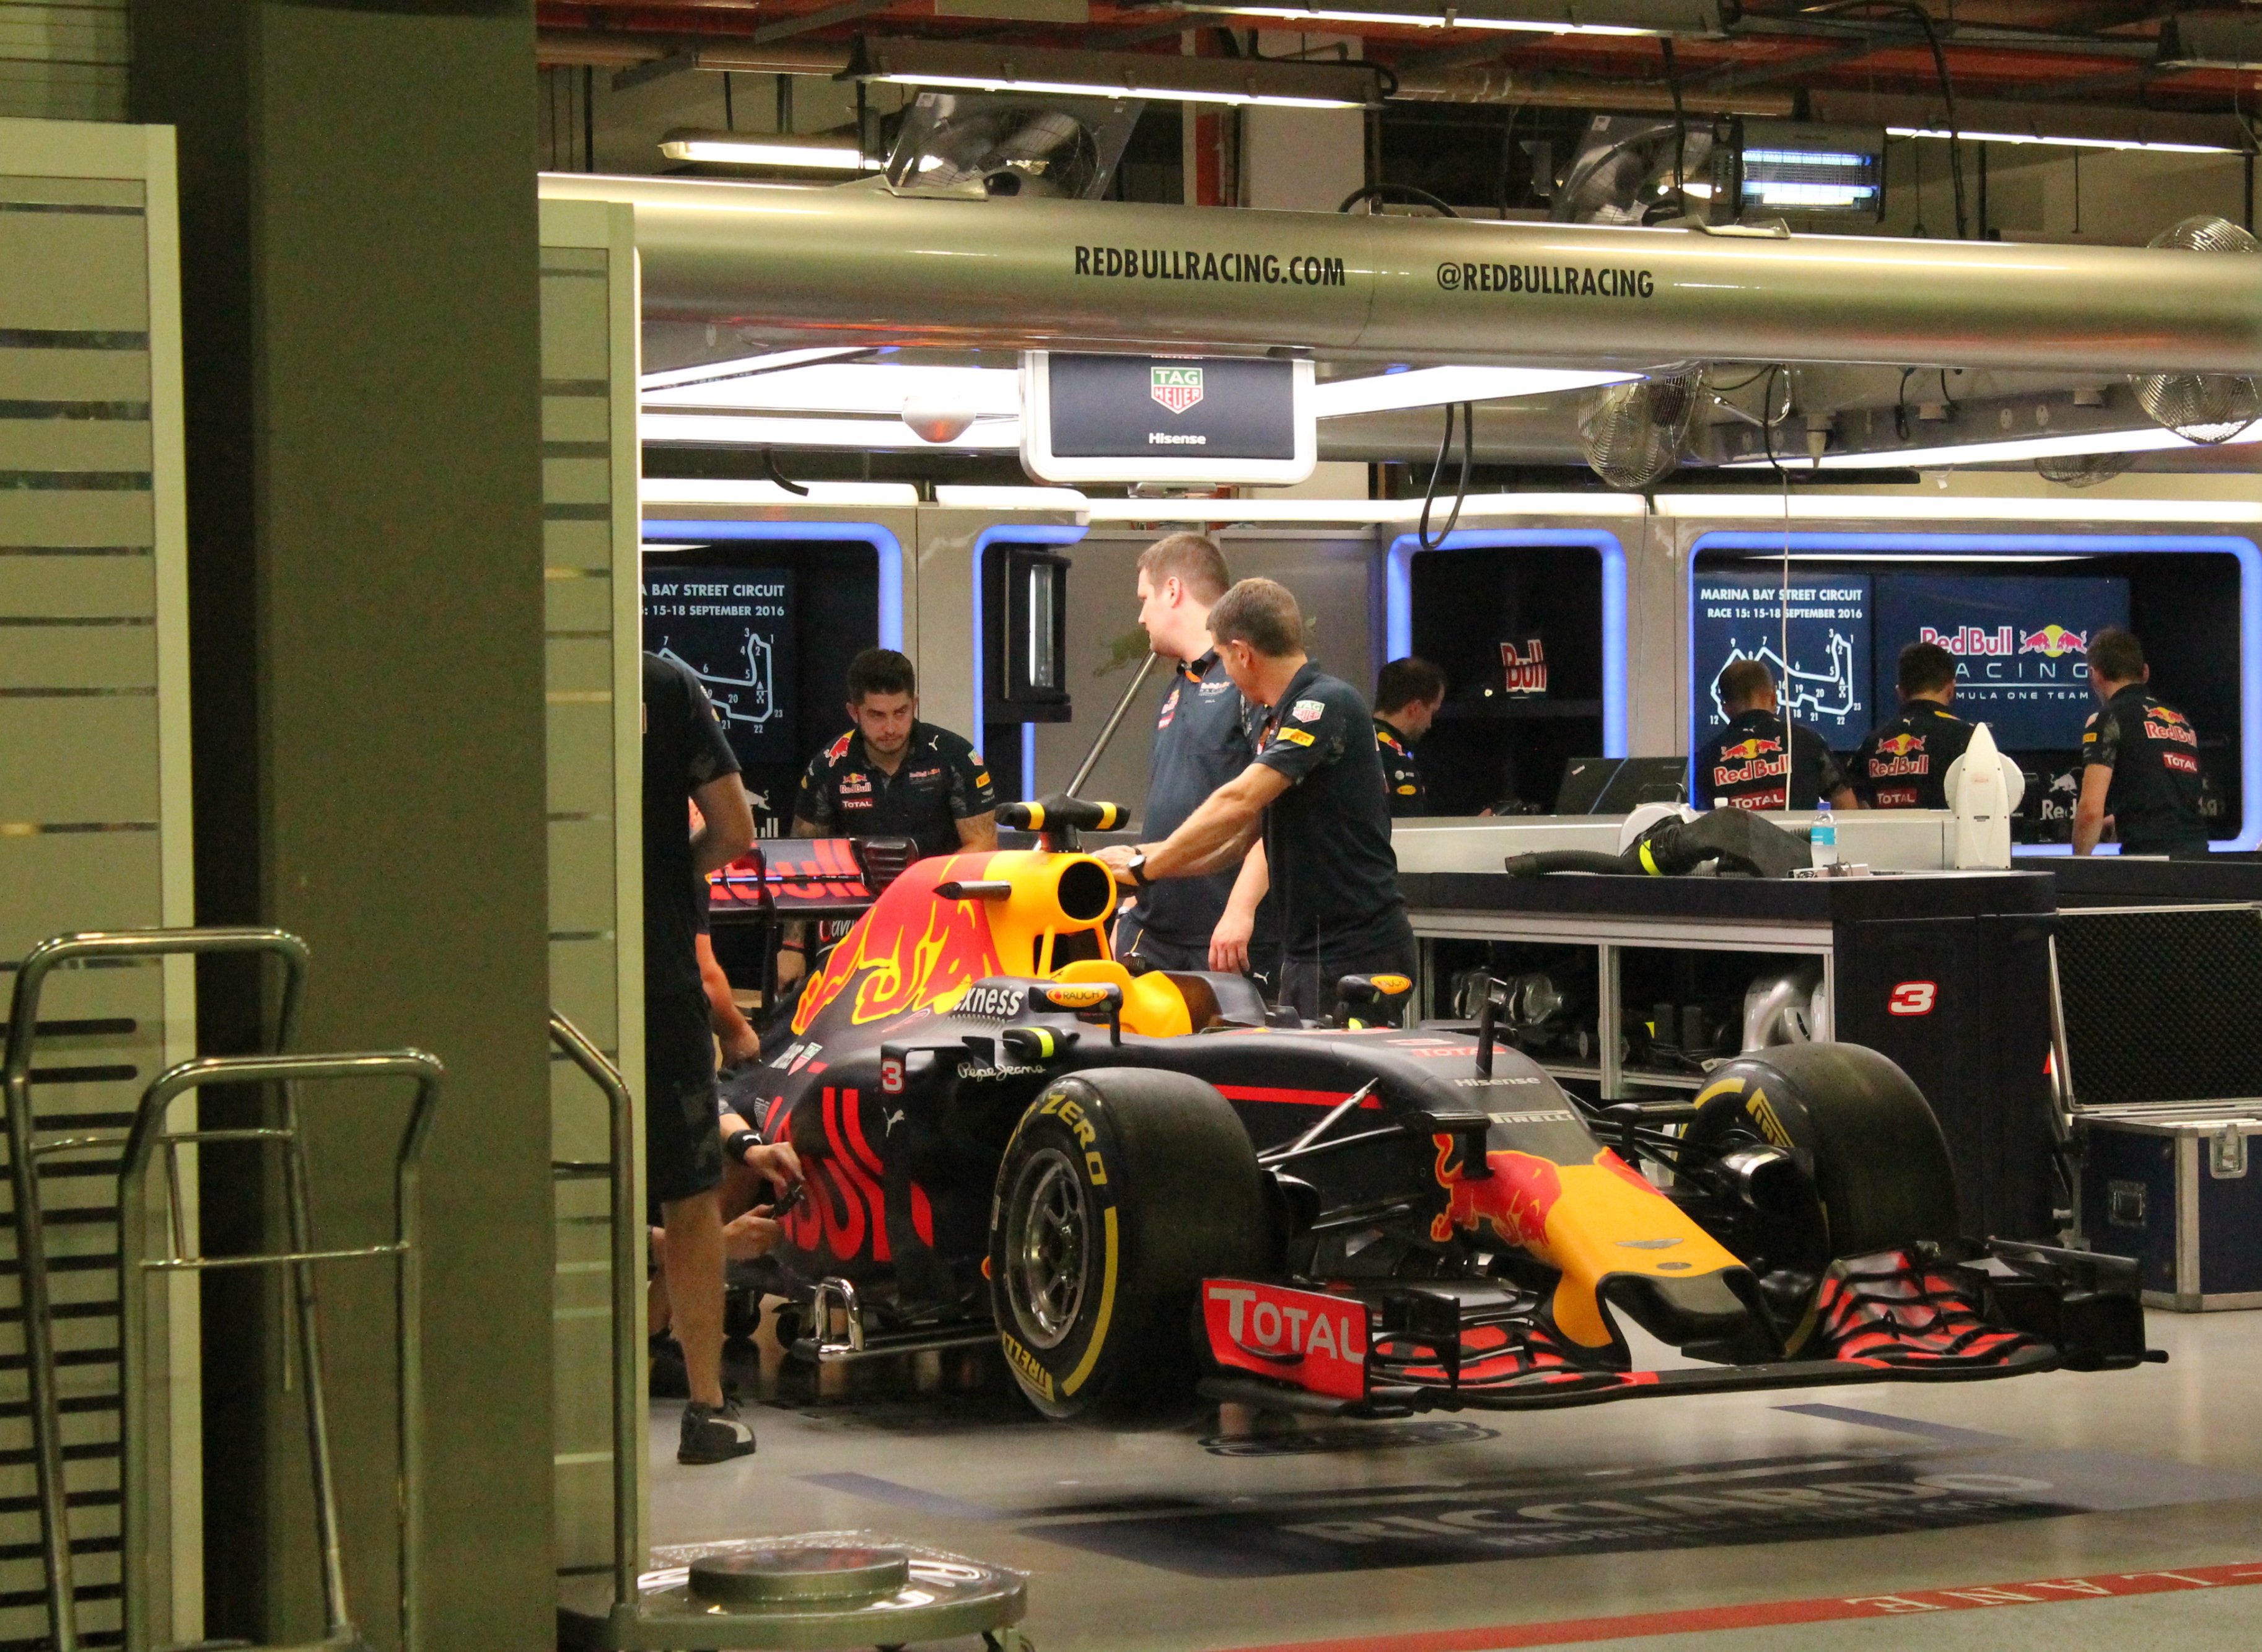
structure, sport, car, automobile, motion, vehicle, drive, auto, box, speed, tire, race car, race, competition, supercar, moving, power, team, sports, engine, racing, race track, fast, f1, motorsport, powerful, win, formula, auto show, red bull, formula one, auto racing, automobile make, automotive design, sport venue